Western Design

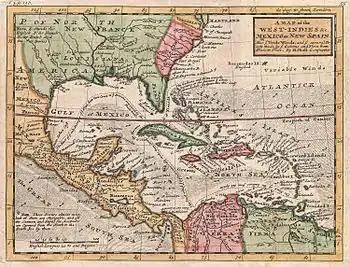
1732 Map of the West Indies and Caribbean

A committee under Cromwell's brother-in-law John Desborough supervised logistics; with the end of the Dutch war, the New Model Army was being reduced and the expedition provided an opportunity to employ surplus troops. However, relatively few were willing to serve in an area notorious for sickness and disease; of the 2,500 troops who sailed from England, the majority were untrained recruits. They were led by Robert Venables, a veteran of the Wars of the Three Kingdoms recently returned from four years of often brutal campaigning in Ireland; although well regarded by Cromwell, his complaints about the poor condition of these troops were ignored.